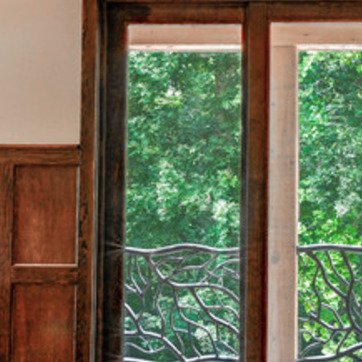
Material: glass